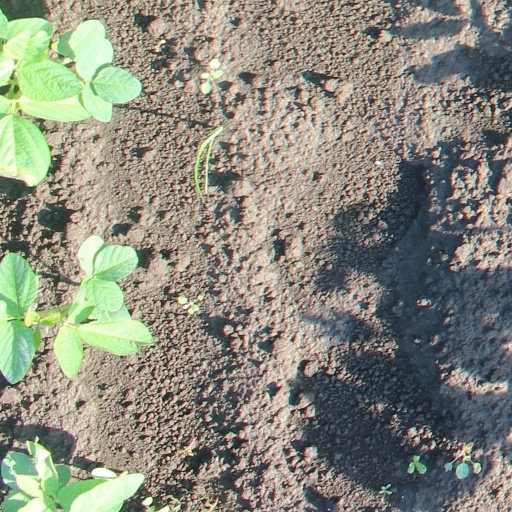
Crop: soybean